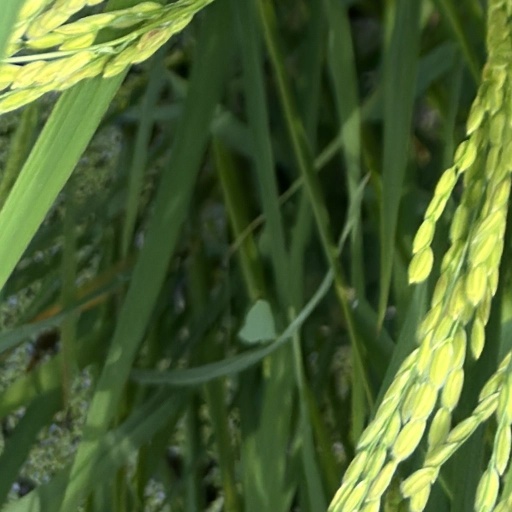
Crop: rice